Struve–Hay Building

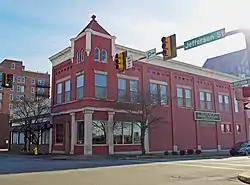
The building in December 2009

The Struve–Hay Building is a historic commercial building in Huntsville, Alabama. Built in 1900, it represents a transition between Victorian architecture style and the less ornamented Commercial Brick style. The building was originally two stories with a three-story tower on the corner, but the second story of the Jefferson Street façade was removed in 1955. Previously consisting of two storefronts, the Jefferson Street side was later combined into one, with a recessed central entrance flanked by pilasters and two large single-pane fixed windows on either side. This portion of the building is also painted white with green accents, rather than the red with unpainted stone accents of the remainder of the building, providing additional visual separation. The corner and first bay of either side are adorned with stone pilasters with capitals supporting a stone course that wraps around the building. The tower has a single one-over-one sash window on each face of the second floor, with a pair of small arched windows on the third. It is topped with a pyramidal roof and ball finial. Along Holmes Avenue, the first floor has no windows, while the second floor has a pair of one-over-one windows per bay. The building is topped with a bracketed pressed metal cornice. The roof on the end of the building on the Holmes side steps down to a separate unit, featuring a Romanesque Revival arched entryway below a bay window. The building was listed on the National Register of Historic Places in 1980.